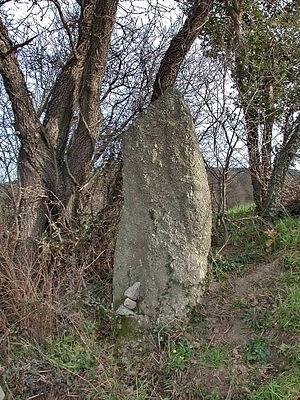
Menhir de Pra-Bourdin, Le Plan de la tour, Var
Cet article présente les sites mégalithiques du Var, en France.
Le Plan-de-la-Tour, dénommée jusqu’au 3 octobre 2008 Plan-de-la-Tour, est une commune française située dans le département du Var en région Provence-Alpes-Côte d'Azur. Ses habitants sont les Plantourians et les Plantouriannes.
Le menhir du Pra-Bourdin ou Prat-Bourdin, appelé aussi menhir du Pré de la Pierre Enchantée, est un menhir situé au Plan-de-la-Tour, dans le département du Var en France.